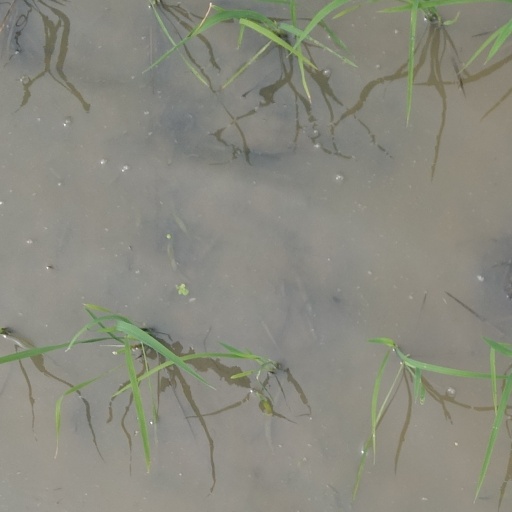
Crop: rice